Ching Cheong

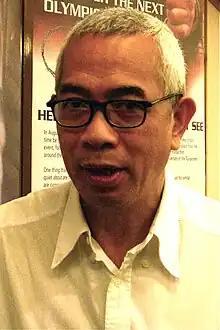
Cheong in 2008

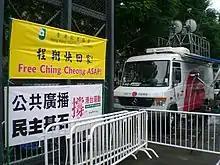
Posters in Victoria Park, Hong Kong, decrying Cheong's ongoing detention in China (July 2007)

Ching Cheong (born 22 December 1949) is a Chinese senior journalist with "The Straits Times". He is best known for having been interned by the People's Republic of China on allegations of spying for Taiwan. He was detained in April 2005 and spent over 1,000 days in prison; his sentencing in August 2006 was for five years' imprisonment, scheduled to end in August 2011, but he was released just before Chinese New Year in February 2008.